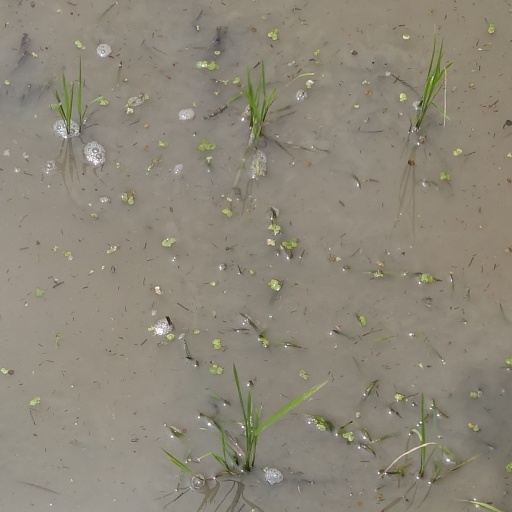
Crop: rice